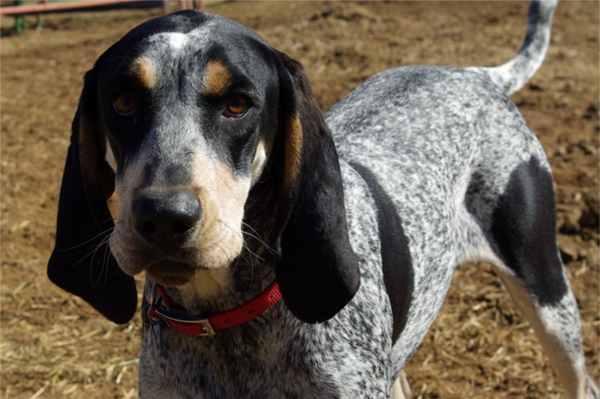
bluetick